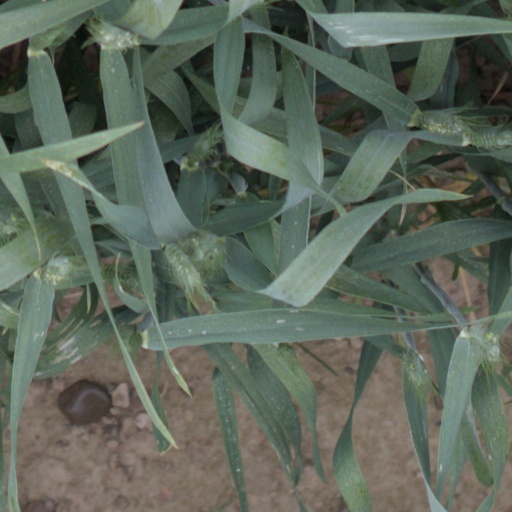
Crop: wheat